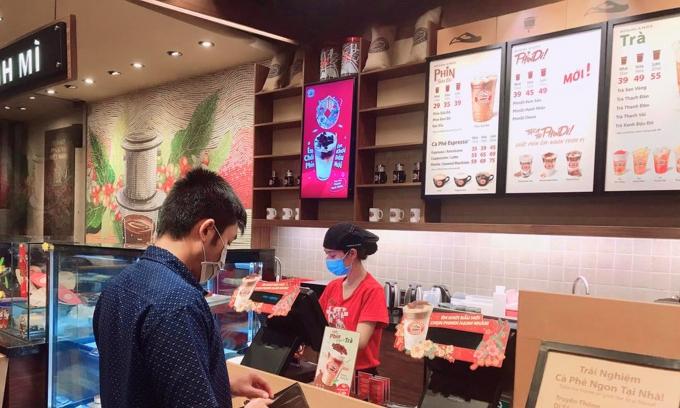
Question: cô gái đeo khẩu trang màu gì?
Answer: cô ấy đeo khẩu trang màu xanh dương